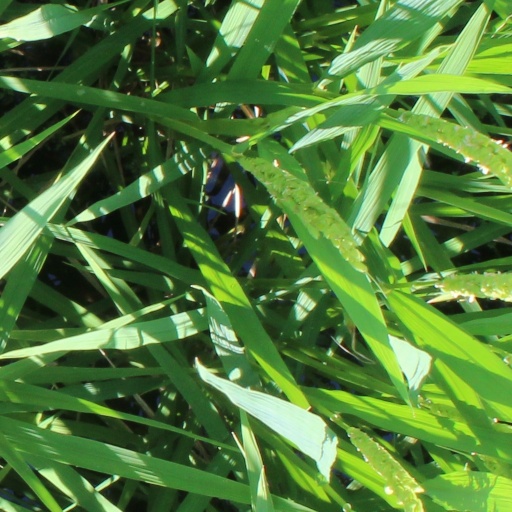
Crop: rice